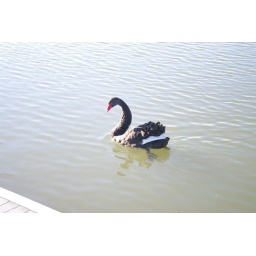
A black swan swimming in the lake at the center of Canberra, bear the National Museum.